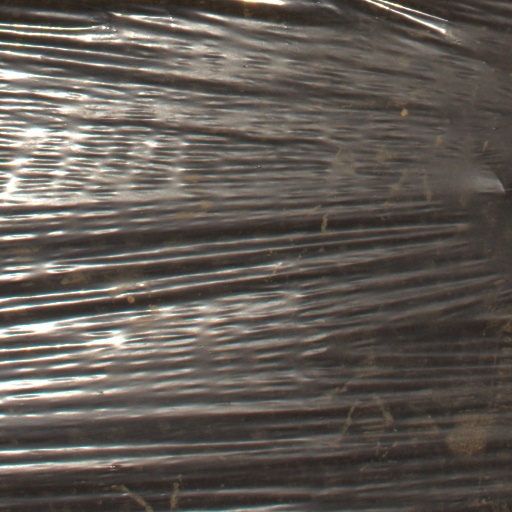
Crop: Jerusalem artichoke